Carlos E. Mendoza

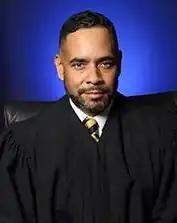

Carlos Eduardo Mendoza (born February 18, 1970) is a United States district judge of the United States District Court for the Middle District of Florida and former Florida circuit court judge.